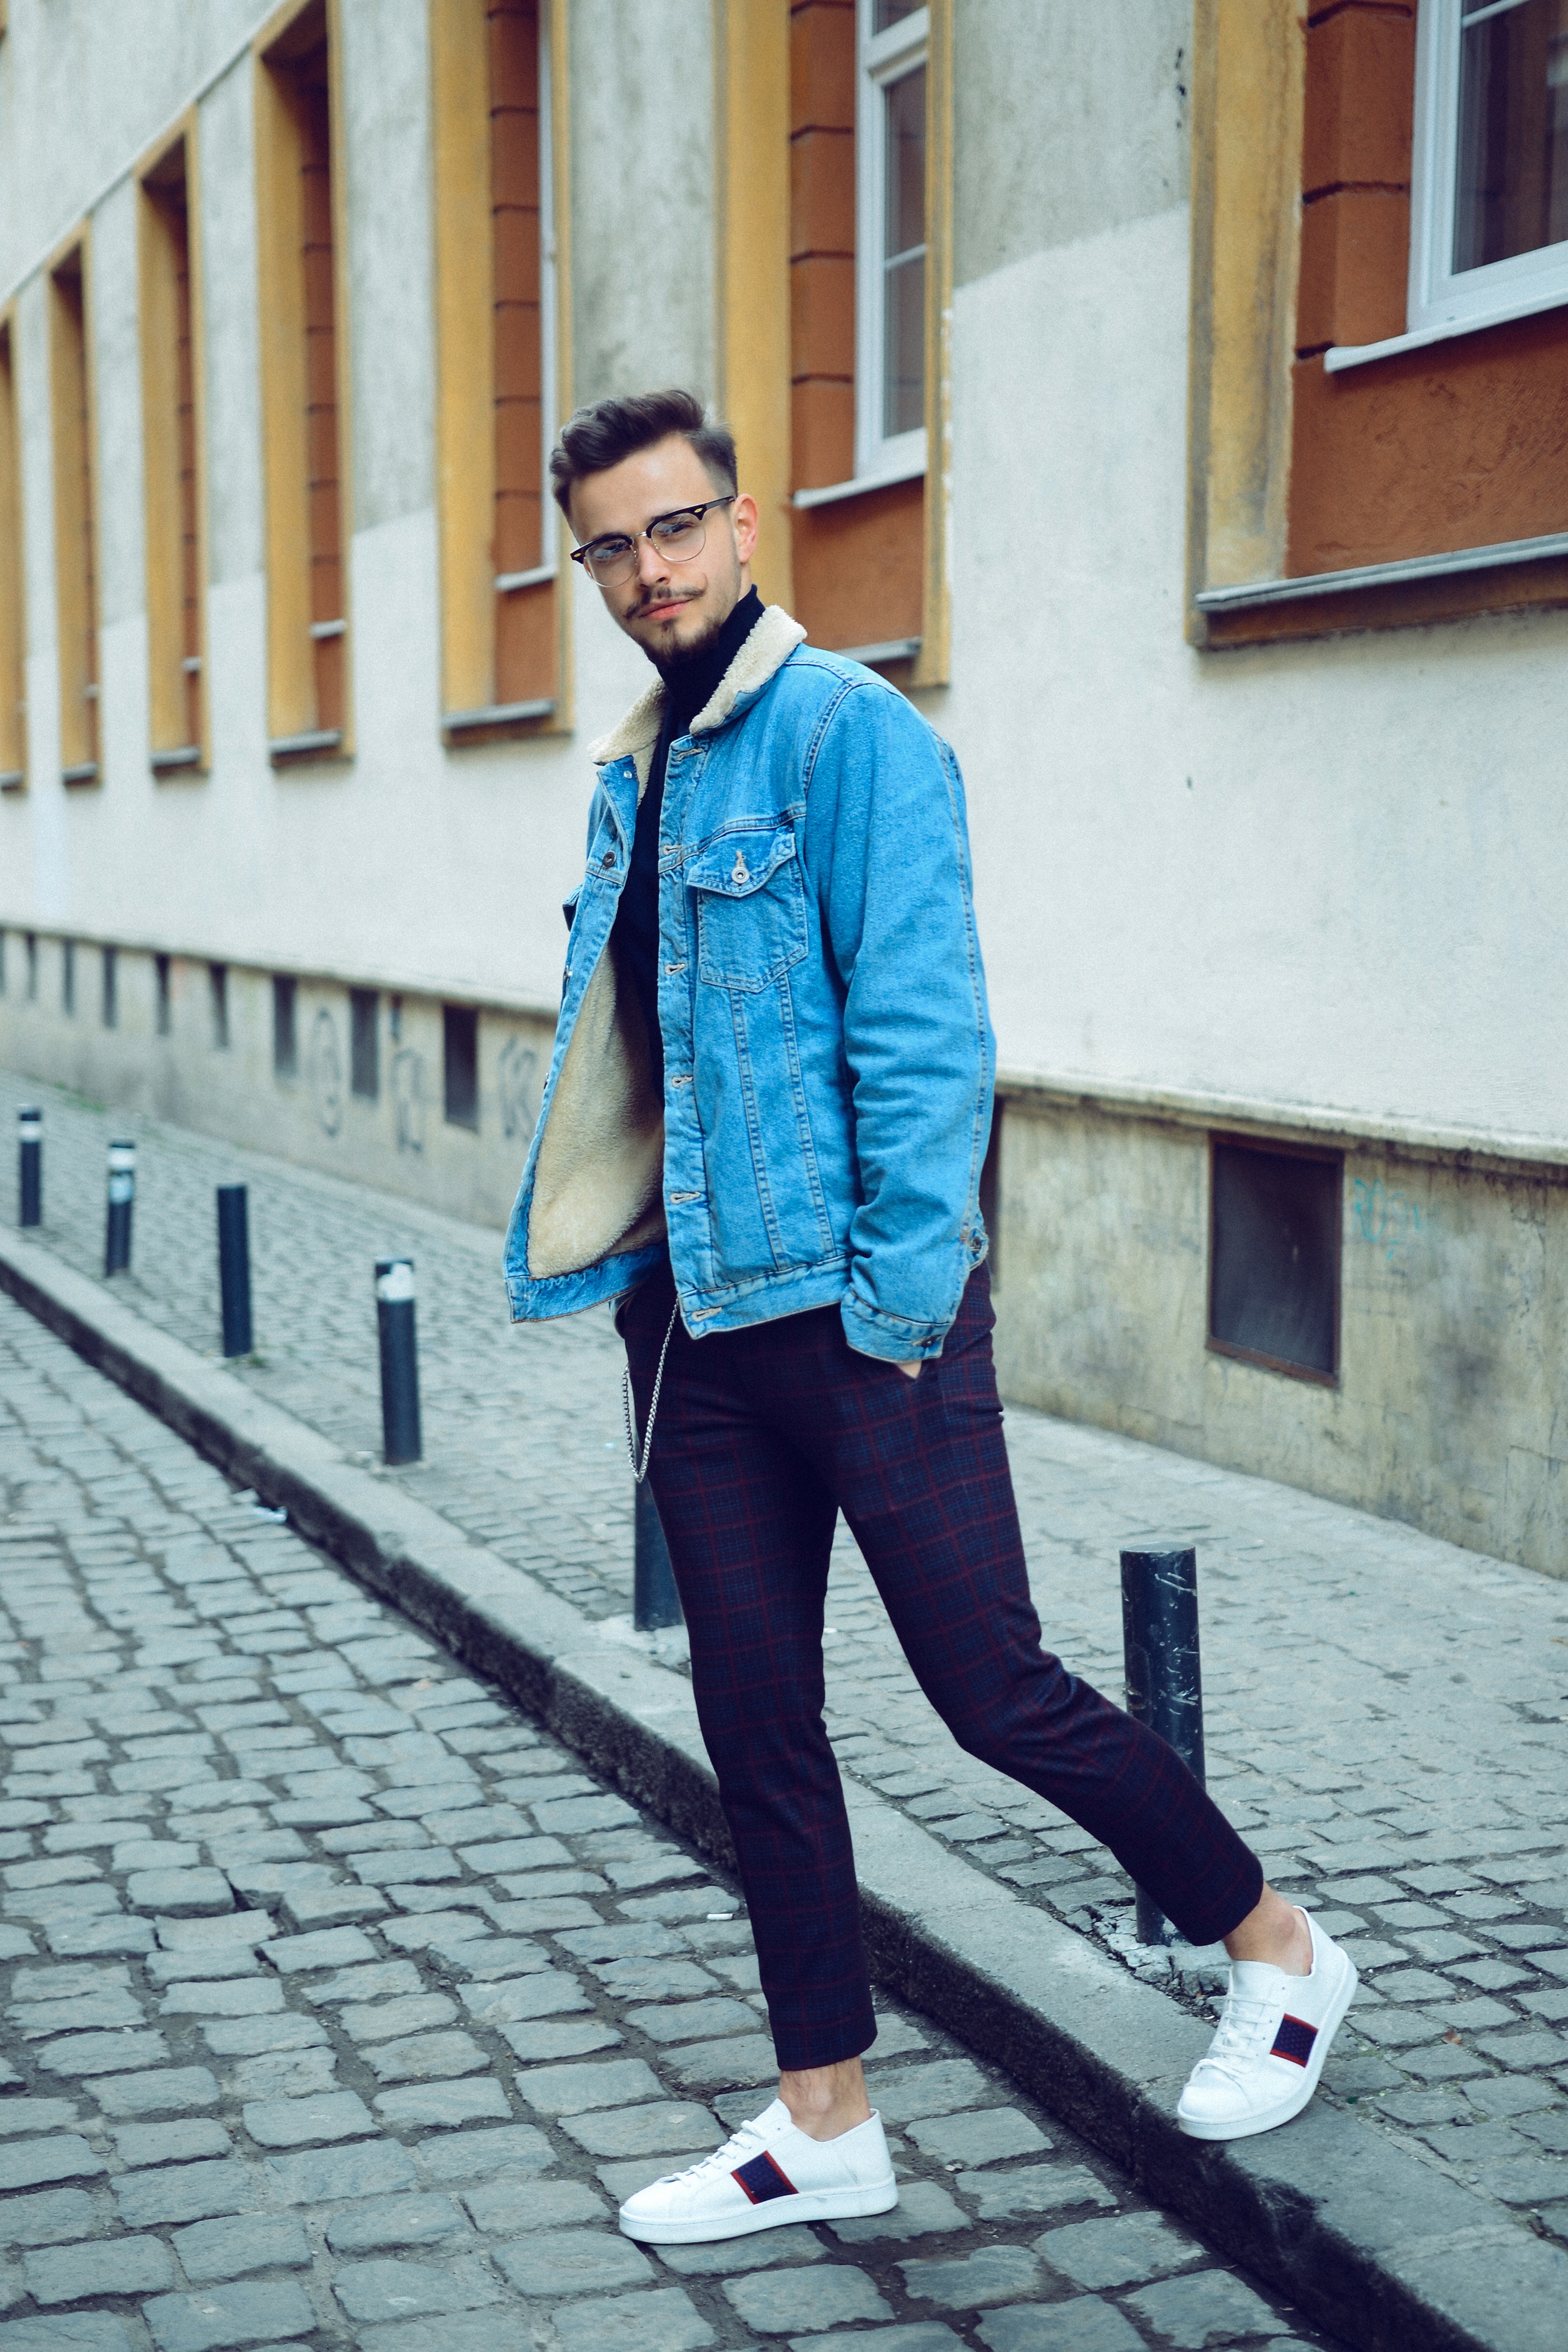
street fashion, photograph, blue, clothing, jeans, turquoise, fashion, footwear, electric blue, snapshot, denim, cool, shoe, jacket, outerwear, standing, suit, dress shirt, textile, blazer, sportswear, collar, trousers, formal wear, glasses, shirt, pattern, sunglasses, eyewear, style, top, tie, model, sleeve, bow tie, fashion accessory, coat, street, t shirt